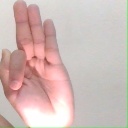
अक्षर: फ